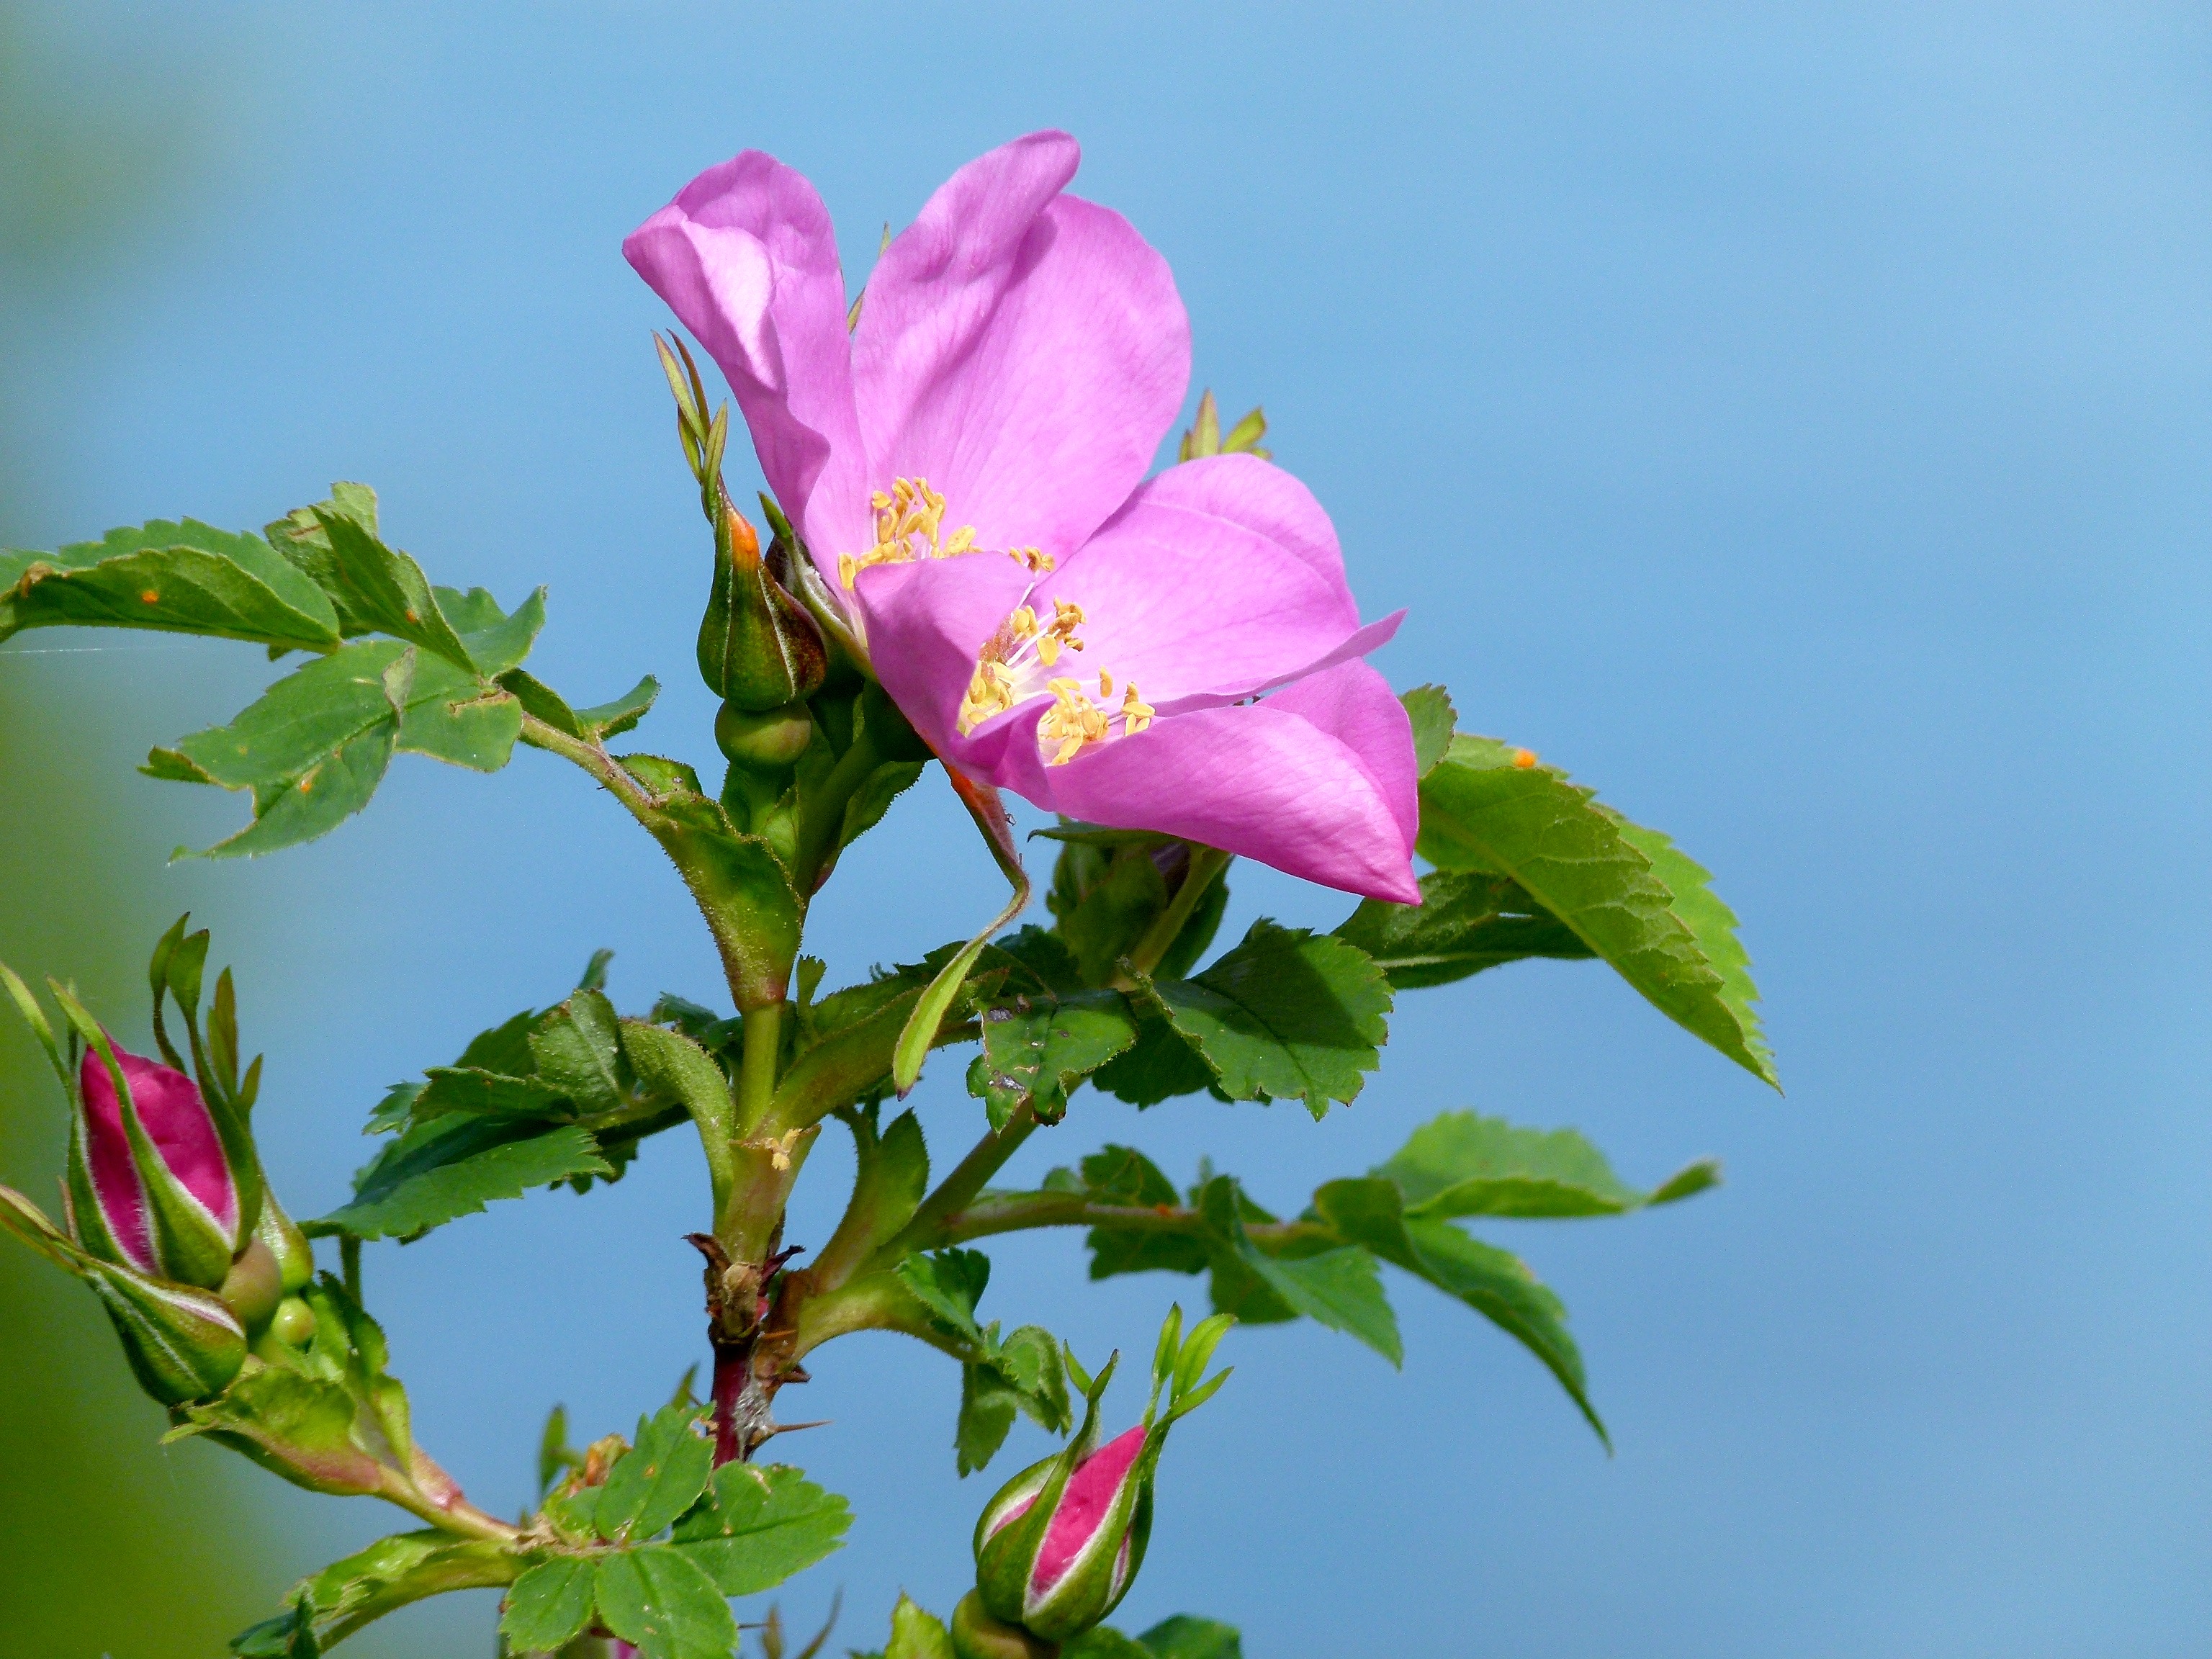
nature, blossom, plant, leaf, flower, petal, wild, rose, spring, macro, botany, flora, wildflower, close up, beautiful, bud, wild rose, macro photography, flowering plant, garden roses, land plant, native flora